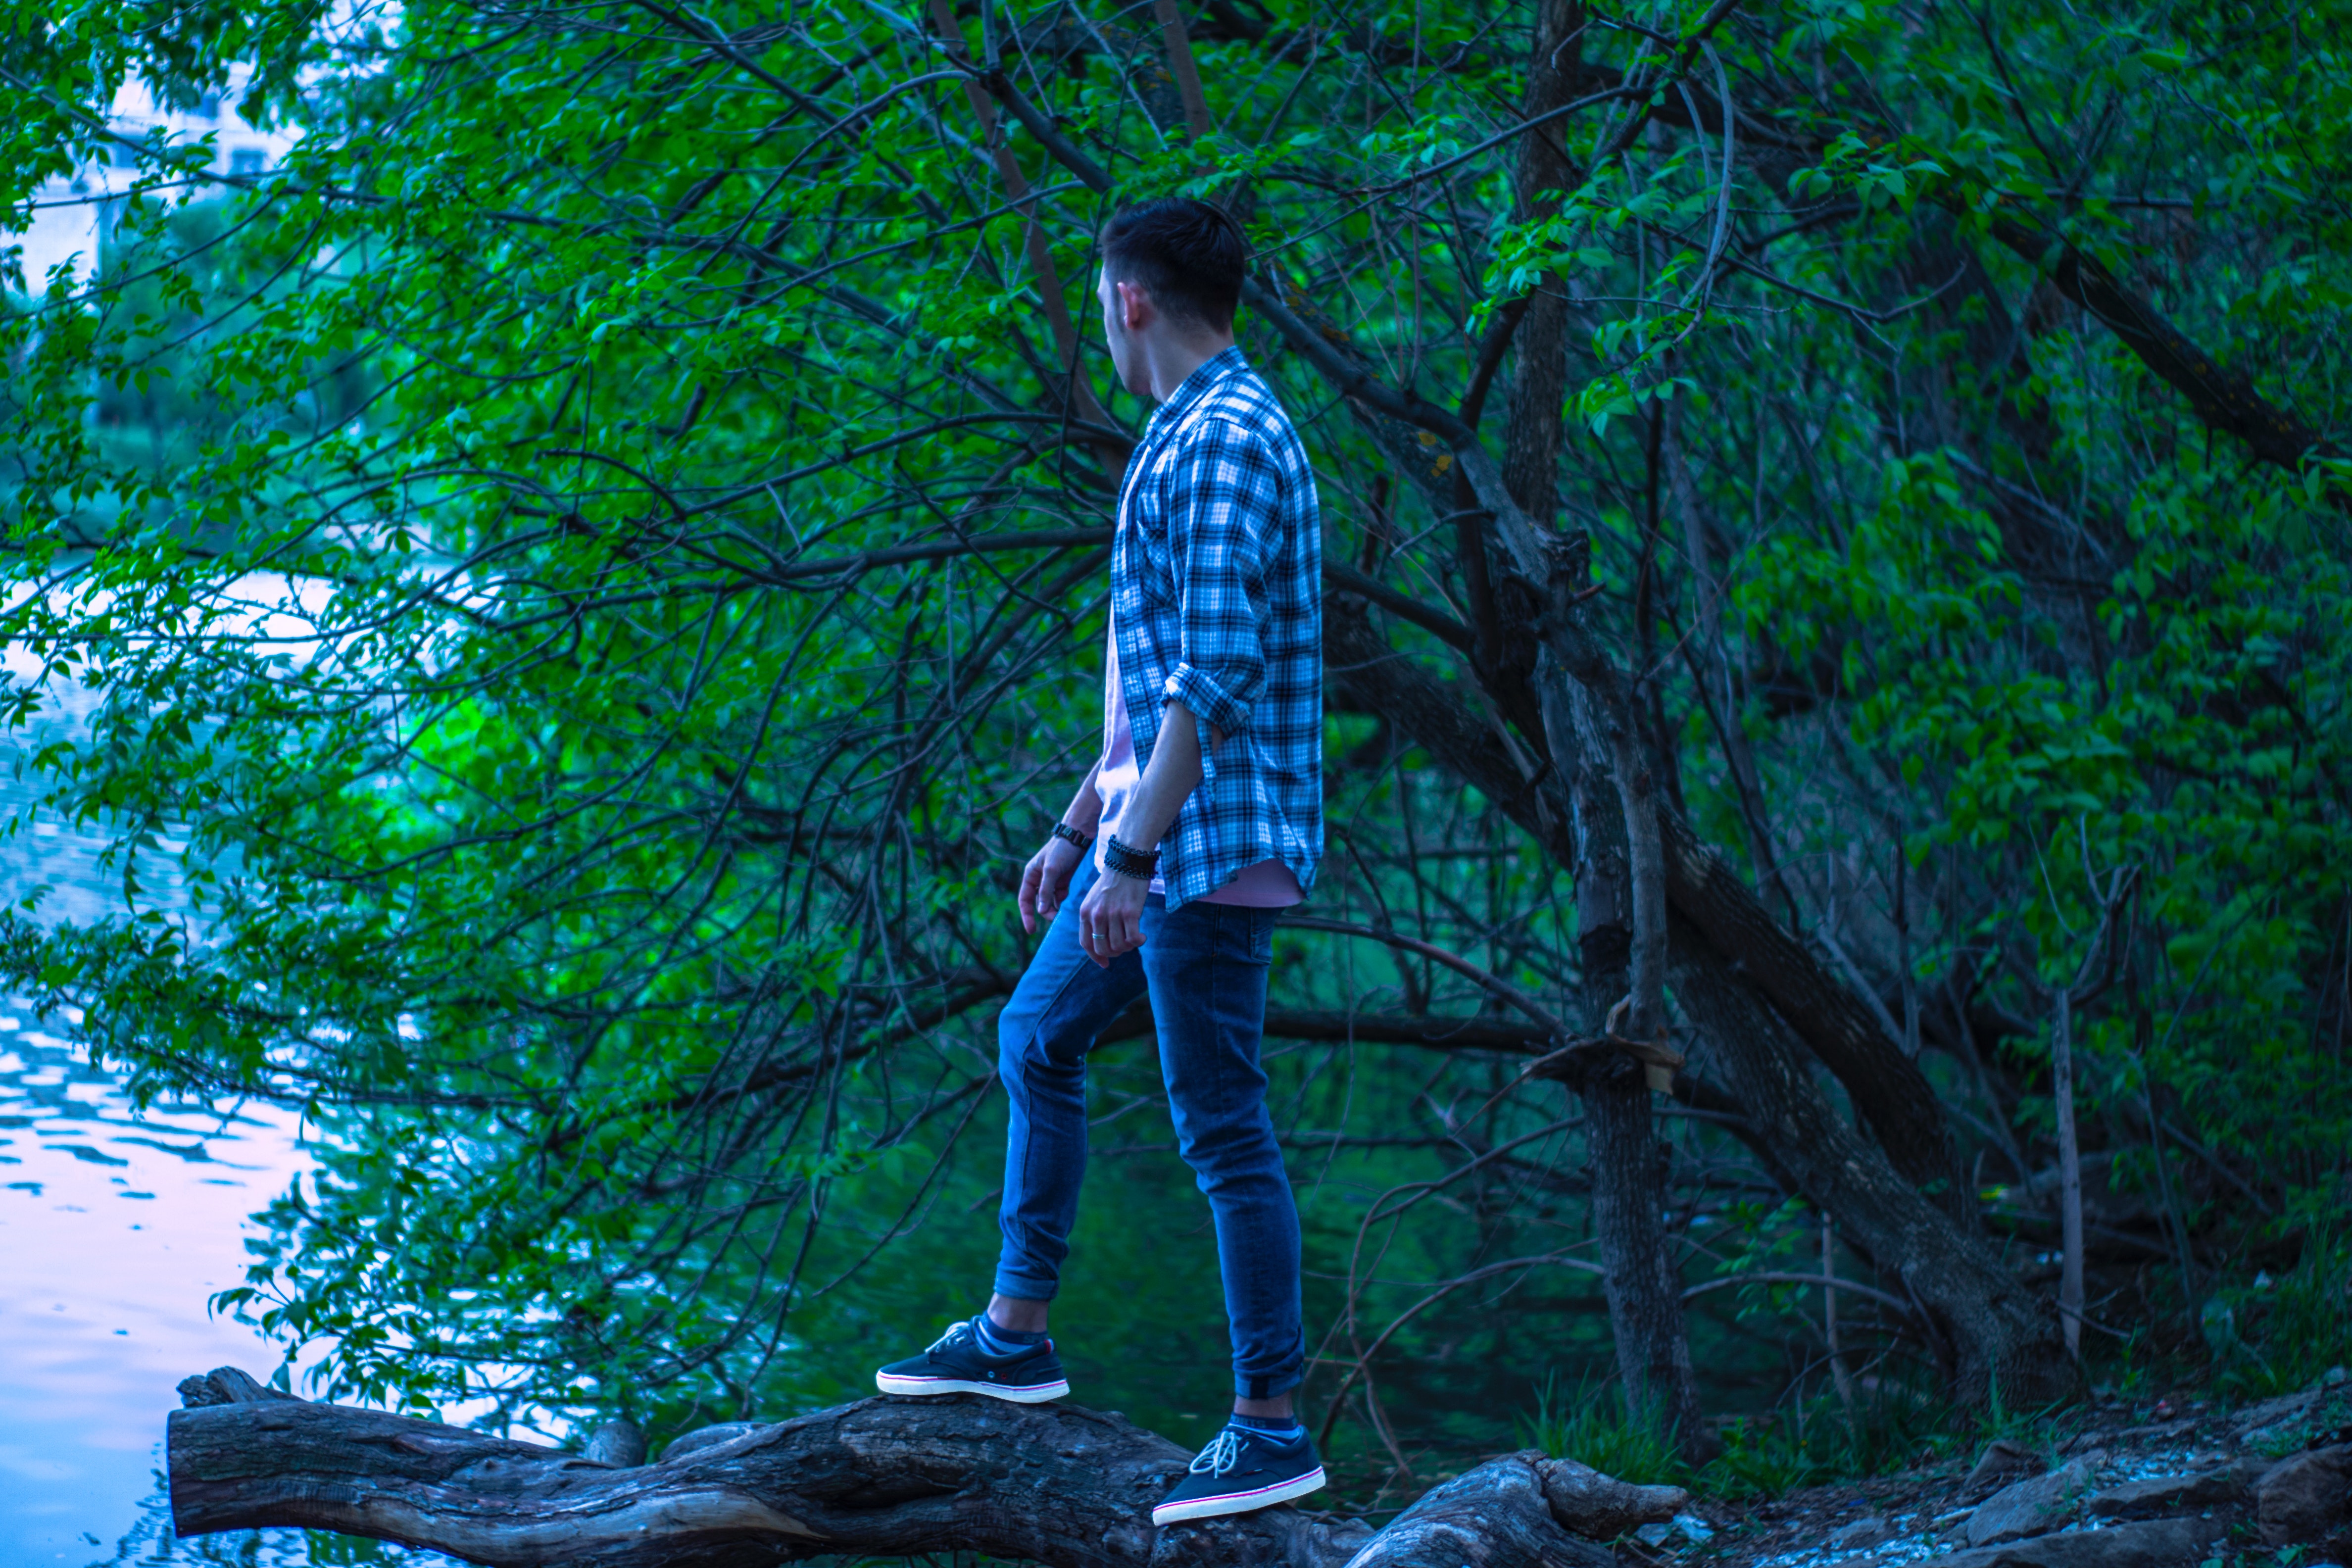
People in nature, green, nature, tree, water, blue, natural environment, branch, woody plant, standing, forest, plant, reflection, old growth forest, organism, photography, woodland, adaptation, sunlight, trunk, jungle, leisure, valdivian temperate rain forest, state park, river, rainforest